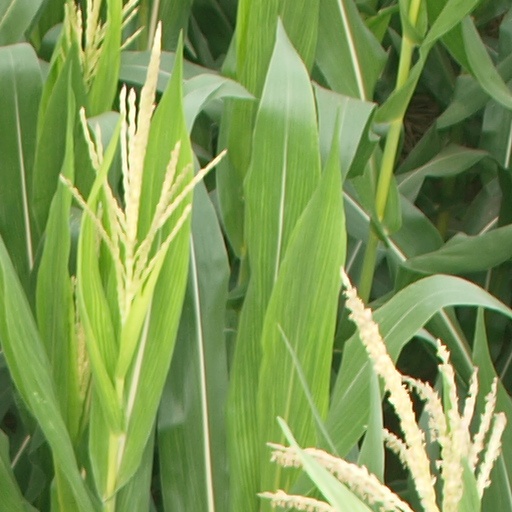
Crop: maize; corn